Disease in ornamental fish

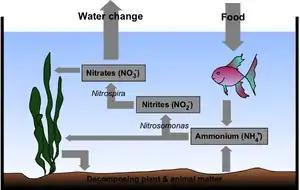
Nitrogen cycle

Due to the artificially limited volume of water and high concentration of fish in most aquarium tanks, communicable diseases often affect most or all fish in a tank. An improper nitrogen cycle, inappropriate aquarium plants and potentially harmful freshwater invertebrates can directly harm or add to the stresses on ornamental fish in a tank. Despite this, many diseases in captive fish can be avoided or prevented through proper water conditions and a well-adjusted ecosystem within the tank.